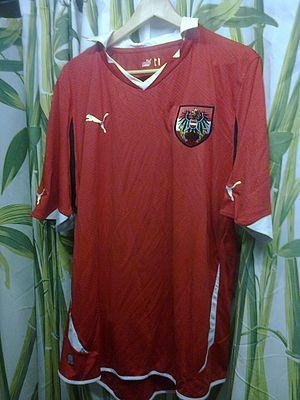
Maillot home de l'équipe nationale d'Autriche lors des éliminatoires de l'Euro 2012.
L'équipe d'Autriche de football est l'équipe nationale qui représente l'Autriche lors des compétitions internationales masculines de football, sous l'égide de la Fédération autrichienne de football. Elle consiste en une sélection des meilleurs joueurs autrichiens.